Iran men's national wheelchair basketball team

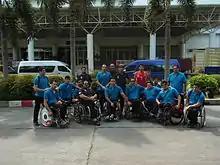
Wheelchair Basketball Asia Oceania Championship 2013

The Iran men's national wheelchair basketball team is the wheelchair basketball side that represents Iran in international competitions for men as part of the International Wheelchair Basketball Federation.